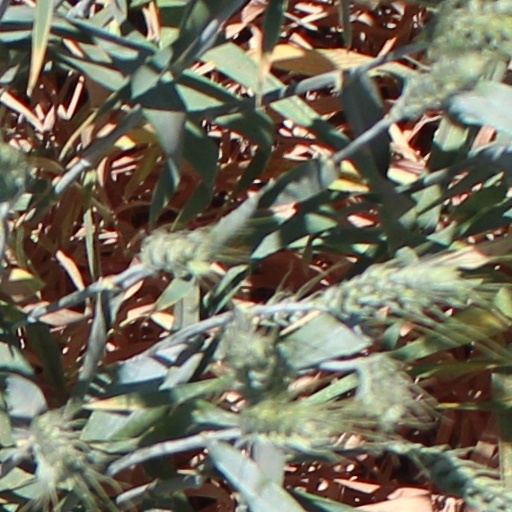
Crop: wheat